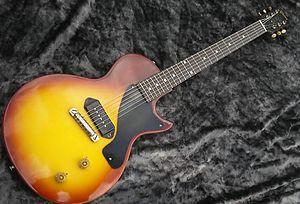
La Gibson Les Paul [ɡi.bsɔn lɛs pɔl] ou LP est une guitare électrique de type « corps plein » fabriquée aux États Unis par la firme américaine Gibson Guitar Corporation et dans d'autres pays par sa filiale Epiphone.